Southern Jutland

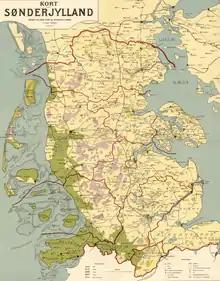
Map of Southern Jutland in 1913

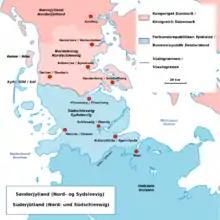
Southern Jutland in the present day

Southern Jutland is the region south of the Kongeå in Jutland, Denmark and north of the Eider (river) in Schleswig-Holstein, Germany. The region north of the Kongeå is called . Both territories had their own ting assemblies in the Middle Ages (in Viborg and Urnehoved). Southern Jutland is mentioned for the first time in the Knýtlinga saga.